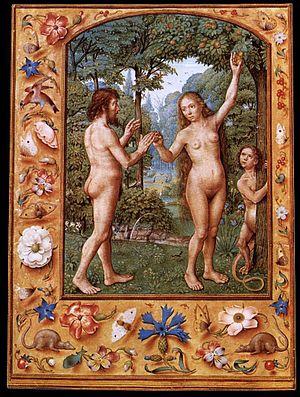
L'École ganto-brugeoise désigne traditionnellement un mouvement artistique de l'enluminure flamande du dernier quart du XVᵉ siècle et de la première moitié du XVIᵉ siècle.
Le Bréviaire dit de Grimani est un bréviaire manuscrit enluminé. Il a été réalisé en Flandres entre 1510 et 1520. Il est actuellement conservé à la Biblioteca Marciana à Venise. C'est l'un des plus célèbres manuscrits de l'école ganto-brugeoise.